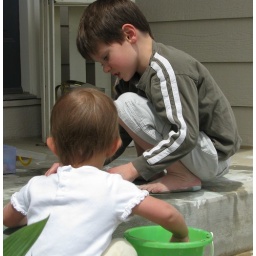
Jordan would grind up the sidewalk chalk, and Rylan would mix it with water in the pail.